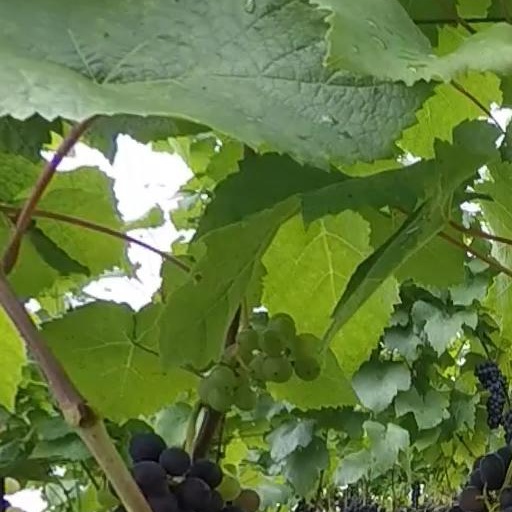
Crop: grape